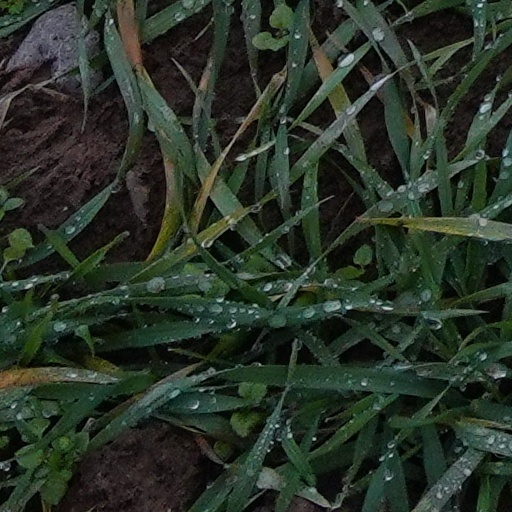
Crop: wheat